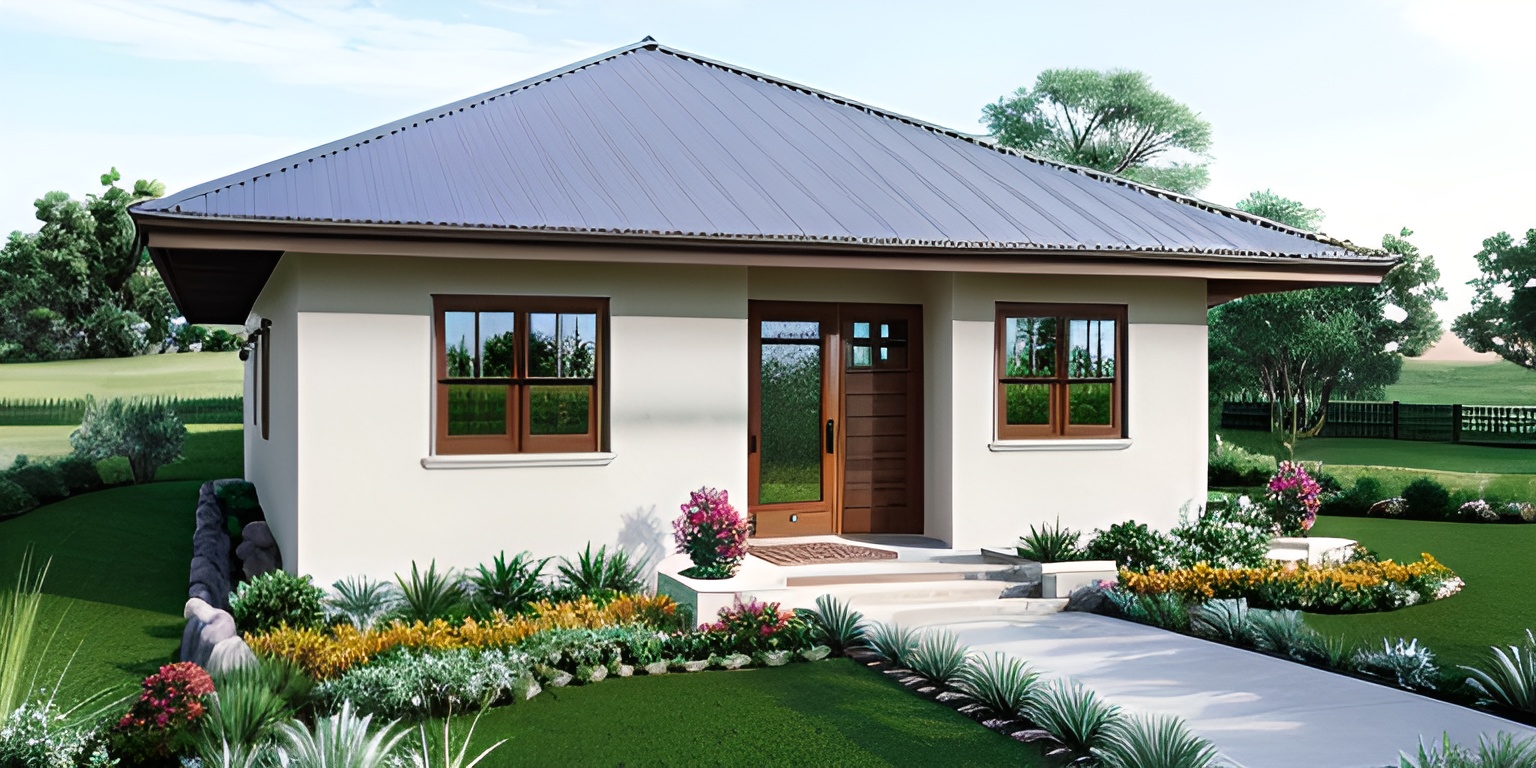
Casa Ishira
Esta propiedad destaca por su estructura amplia y fluida, diseñada para quienes buscan una conexión íntima con la naturaleza. El diseño robusto de la construcción, junto con su distribución abierta, promueve una sensación de libertad y un estilo de vida práctico y acogedor, ideal para disfrutar con familia o amigos.
Brand: Casas de arquitectos
Category: Services > Building & Construction Services